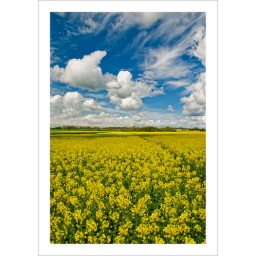
just another view of a field of rape under a dramatic sky on a beautiful sunny day